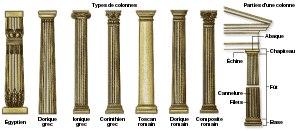
L'ordre, en architecture, détermine les proportions, les formes et l’ornementation de toute partie construite en élévation. Les Grecs n’en reconnaissaient que trois : l’ordre dorique, l’ordre ionique et l’ordre corinthien, les Romains en ont ajouté deux : l’ordre toscan et l’ordre composite. Les proportions des colonnes sont définies à l'aide des ordres.
En architecture, ameublement, sculpture et ingénierie des structures, une colonne est un support vertical dont le plan est un cercle ou un polygone régulier à plus de quatre côtés. Elle se distingue du pilier et du pilastre.
Le fût d'une colonne est la partie qui se situe entre sa base et son chapiteau. Il peut être monolithique ou se composer de tambours superposés.